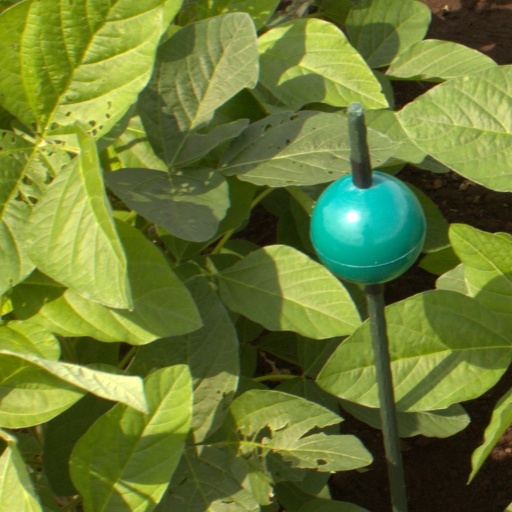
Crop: soybean